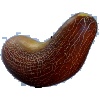
Label: Cucumber Ripe 1